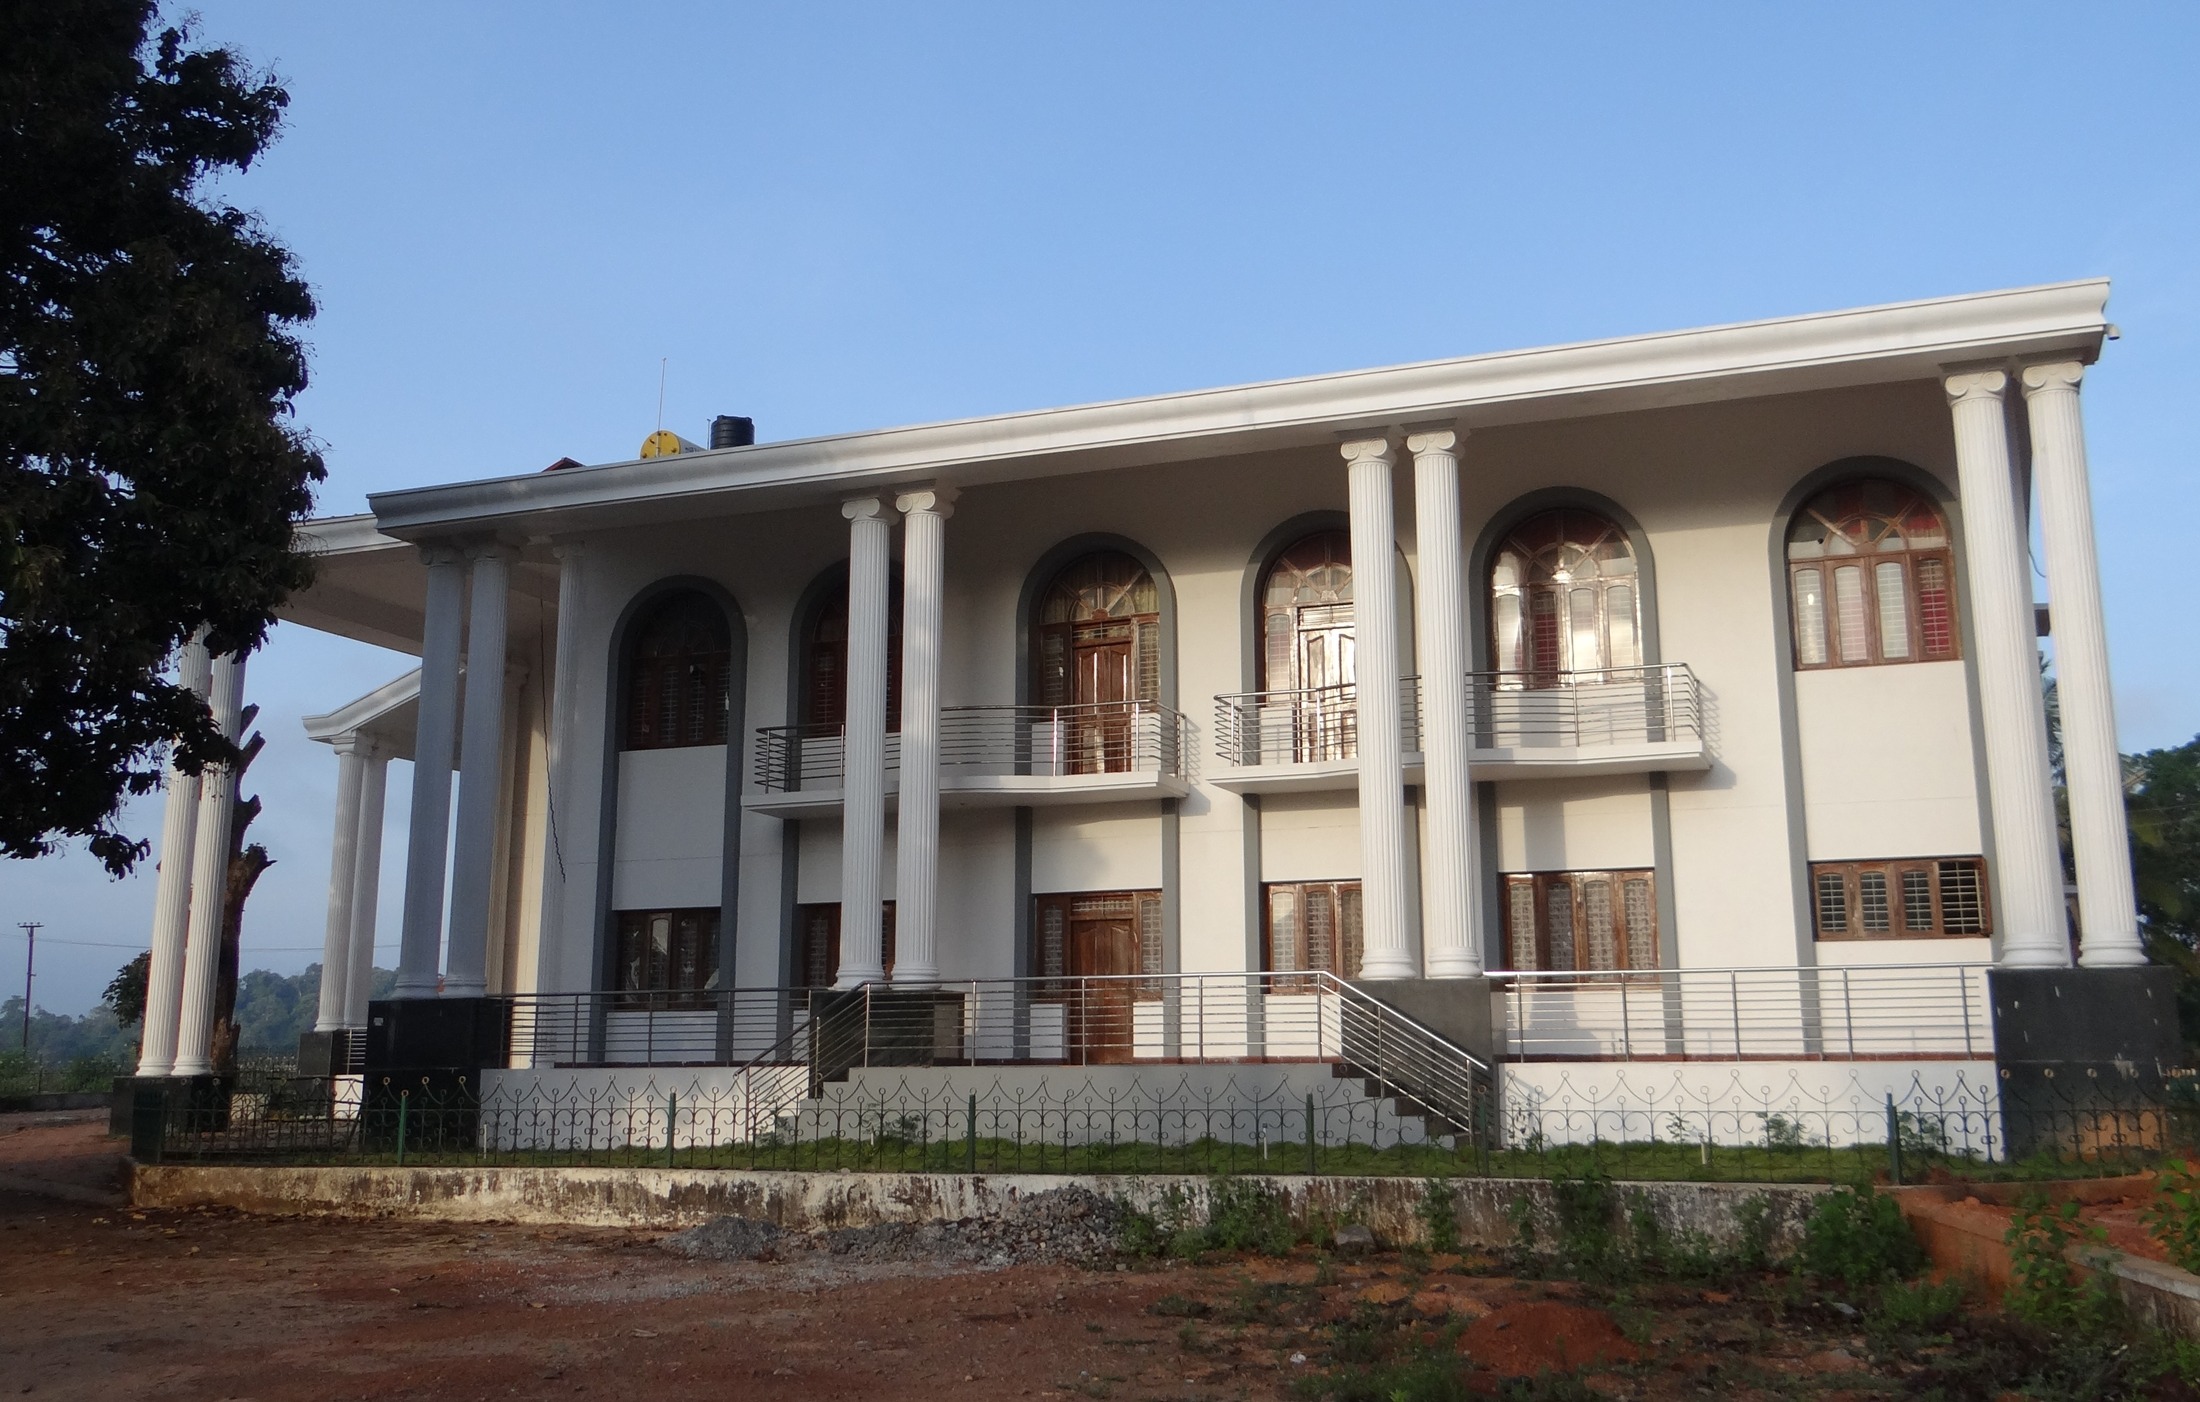
architecture, structure, villa, mansion, house, building, home, construction, landmark, facade, property, exterior, engineering, design, synagogue, india, estate, architectural, real estate, karnataka, architecture design, jog falls, circuit house, holiday mansion